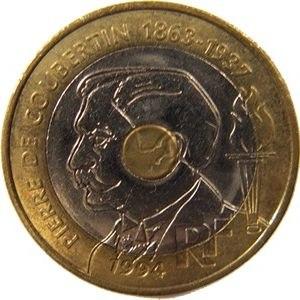
Pierre de Coubertin, baron de Coubertin, né le 1ᵉʳ janvier 1863 à Paris et mort le 2 septembre 1937 à Genève en Suisse, est un historien et pédagogue français fortement influencé par la culture anglo-saxonne qui a particulièrement milité pour l'introduction du sport dans les établissements scolaires français.